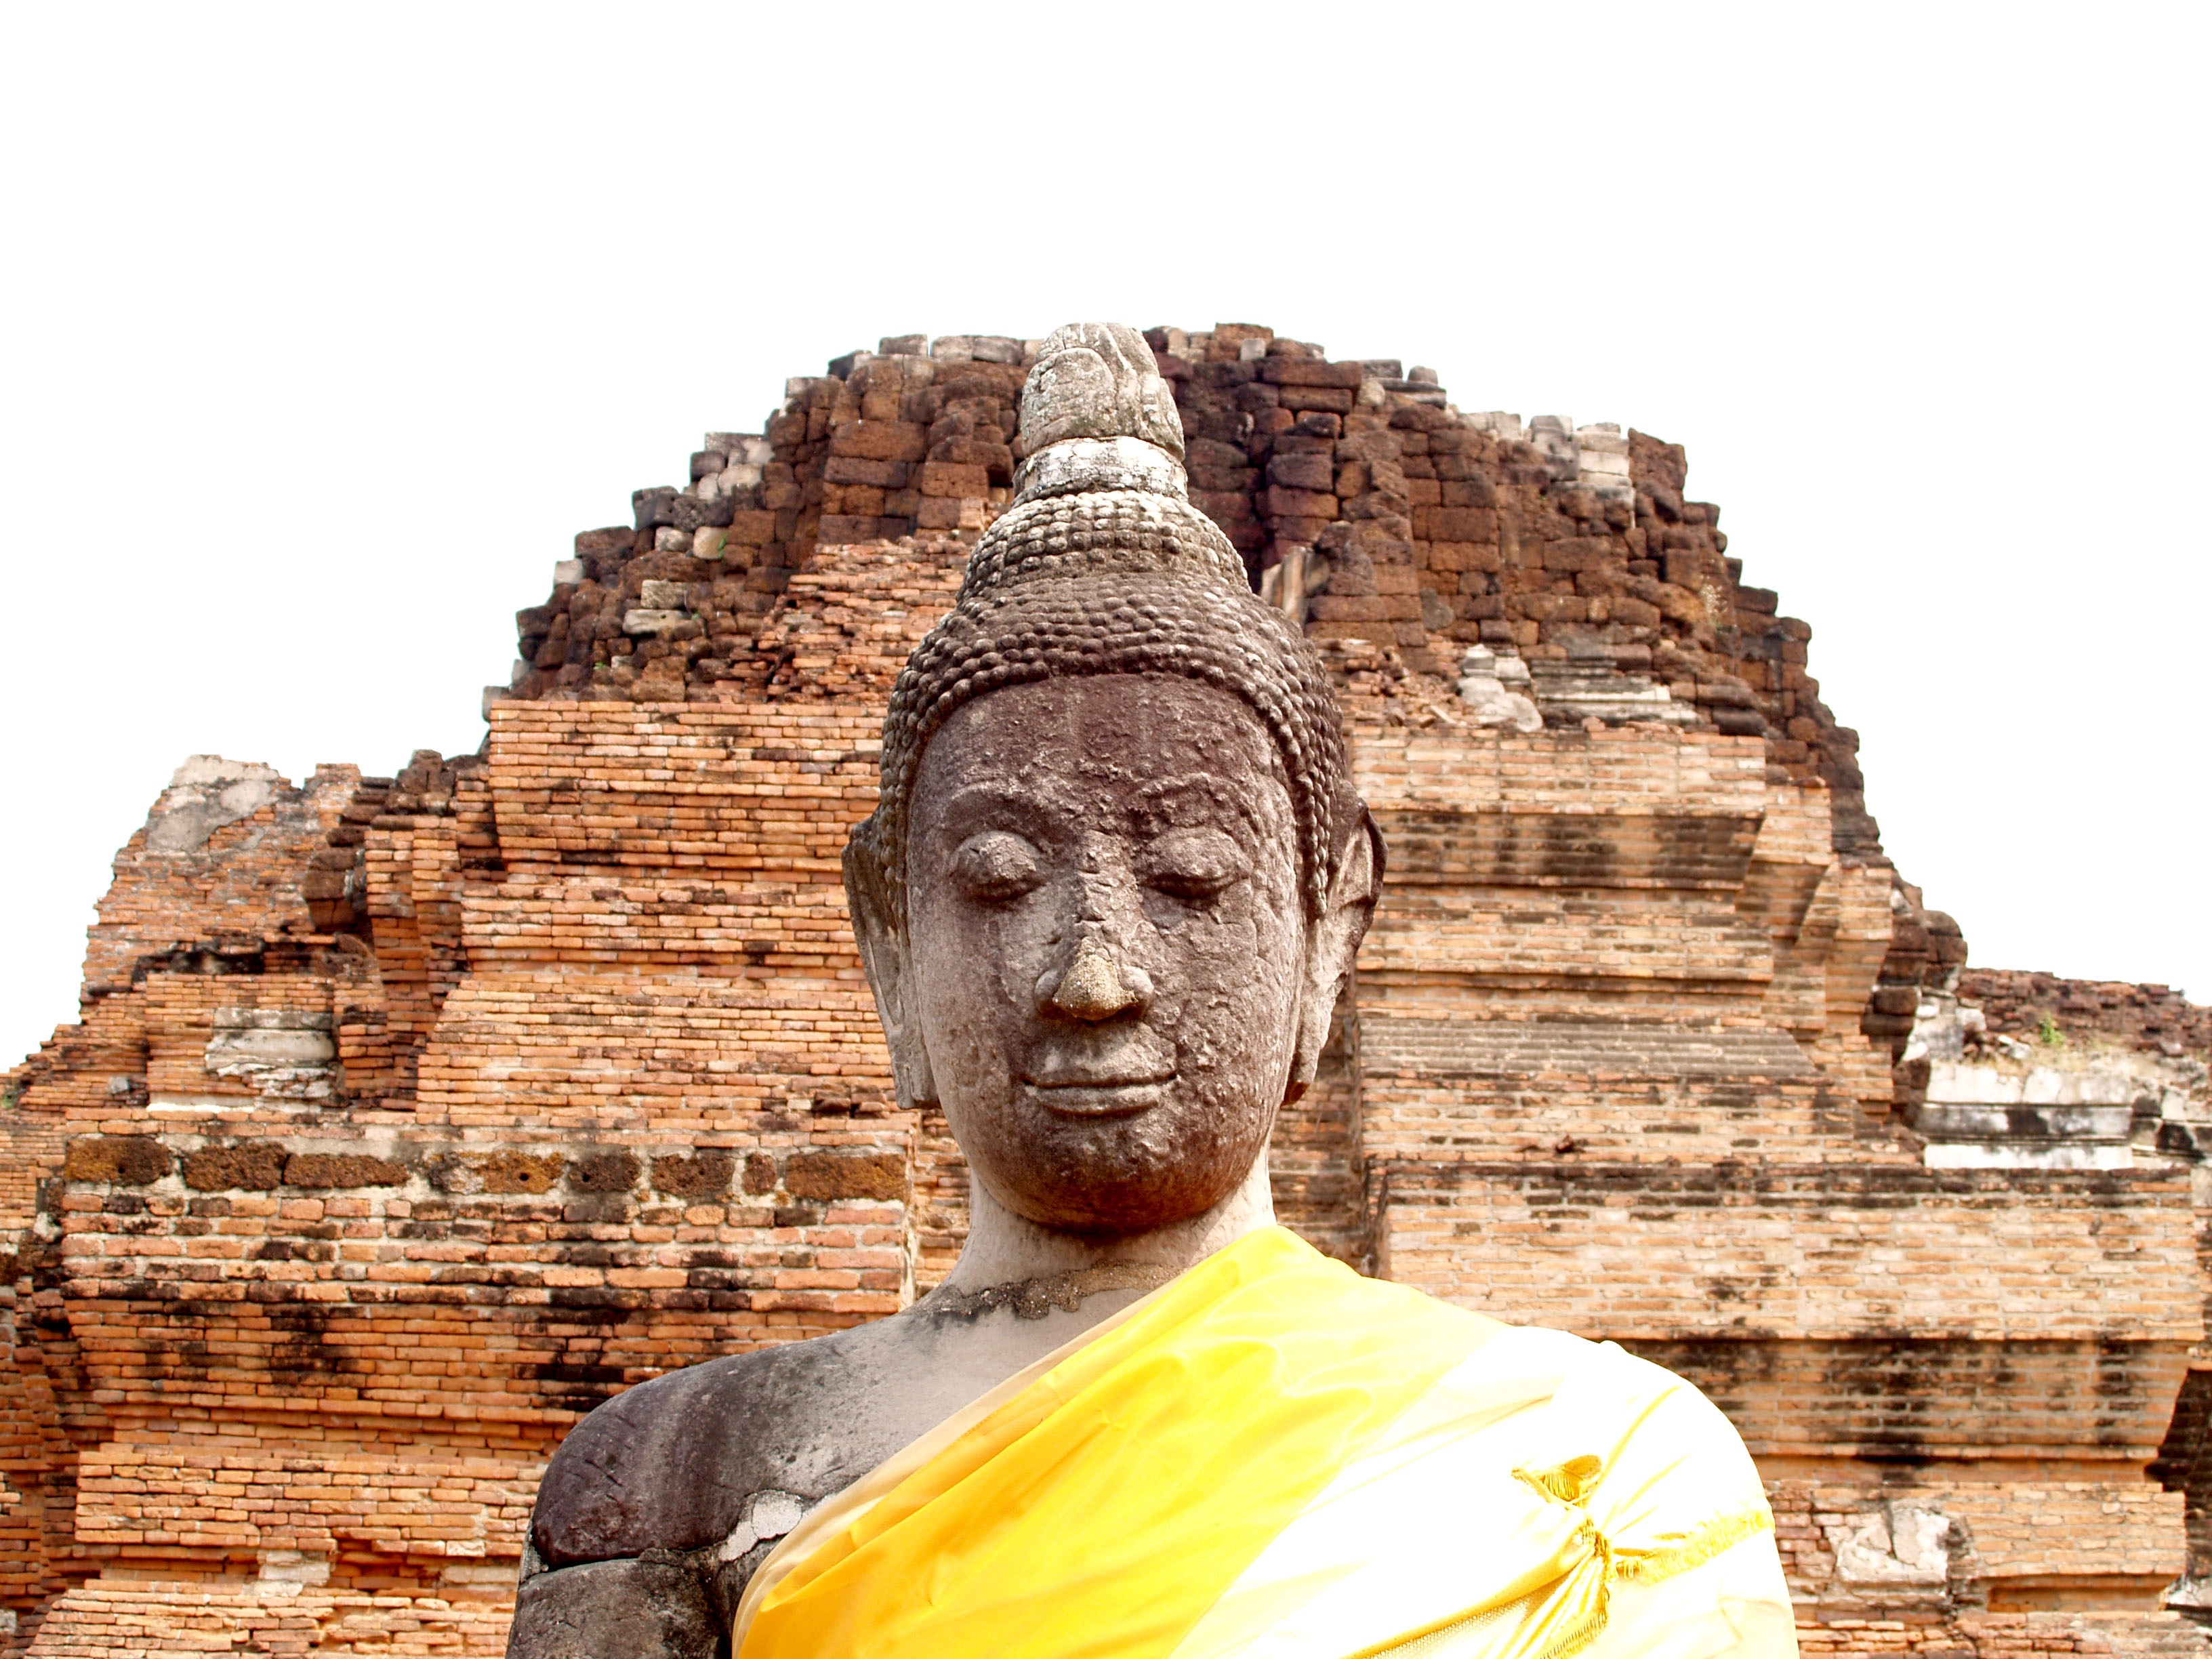
mountain, architecture, sky, roof, old, monument, travel, statue, golden, high, symbol, buddhist, buddhism, religion, asia, ancient, landmark, tourism, thailand, majestic, spiritual, siam, sculpture, religious, king, gold, temple, ornate, bright, monastery, mount, buddha, culture, history, worship, famous, royal, bangkok, carving, oriental, thai, traditional, rama, pagoda, wat, ayutthaya, southeast, spirituality, ethnicity, archaeological site, stone carving, hindu temple, historic site, gautama buddha, ancient history, maya civilization